Listen to What the Man Said

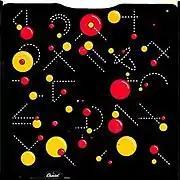
Reverse side to the single "Listen to What the Man Said"

The end of the song also features a small link used to transition into the next song on "Venus and Mars", "Treat Her Gently/Lonely Old People".